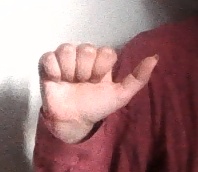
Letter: dhad